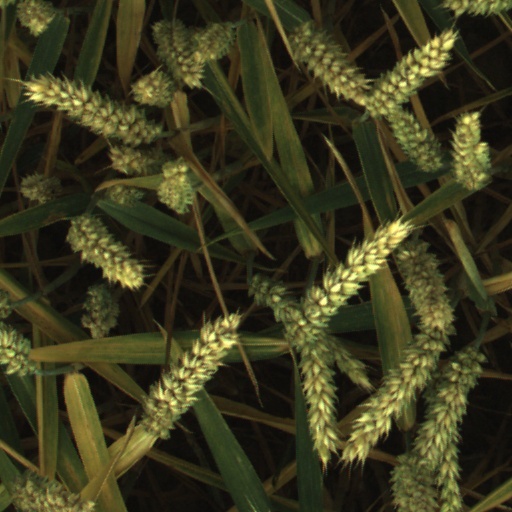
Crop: wheat